Vasili III of Russia

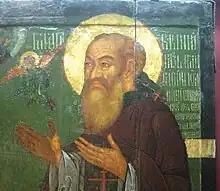
Fragment of the icon "Vasili the Great and Grand Prince Vasili III", 16th century

By 1526 when he was 47 years old, Vasili had been married to Solomonia Saburova for over 20 years with no heir to his throne being produced. Conscious of her husband's disappointment, Solomonia tried to remedy this by consulting sorcerers and going on pilgrimages. When this proved unsuccessful, Vasili consulted the boyars, announcing that he did not trust his two brothers to handle Russia's affairs and forbade them to marry anyone.